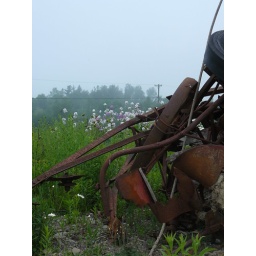
Old machine in the field